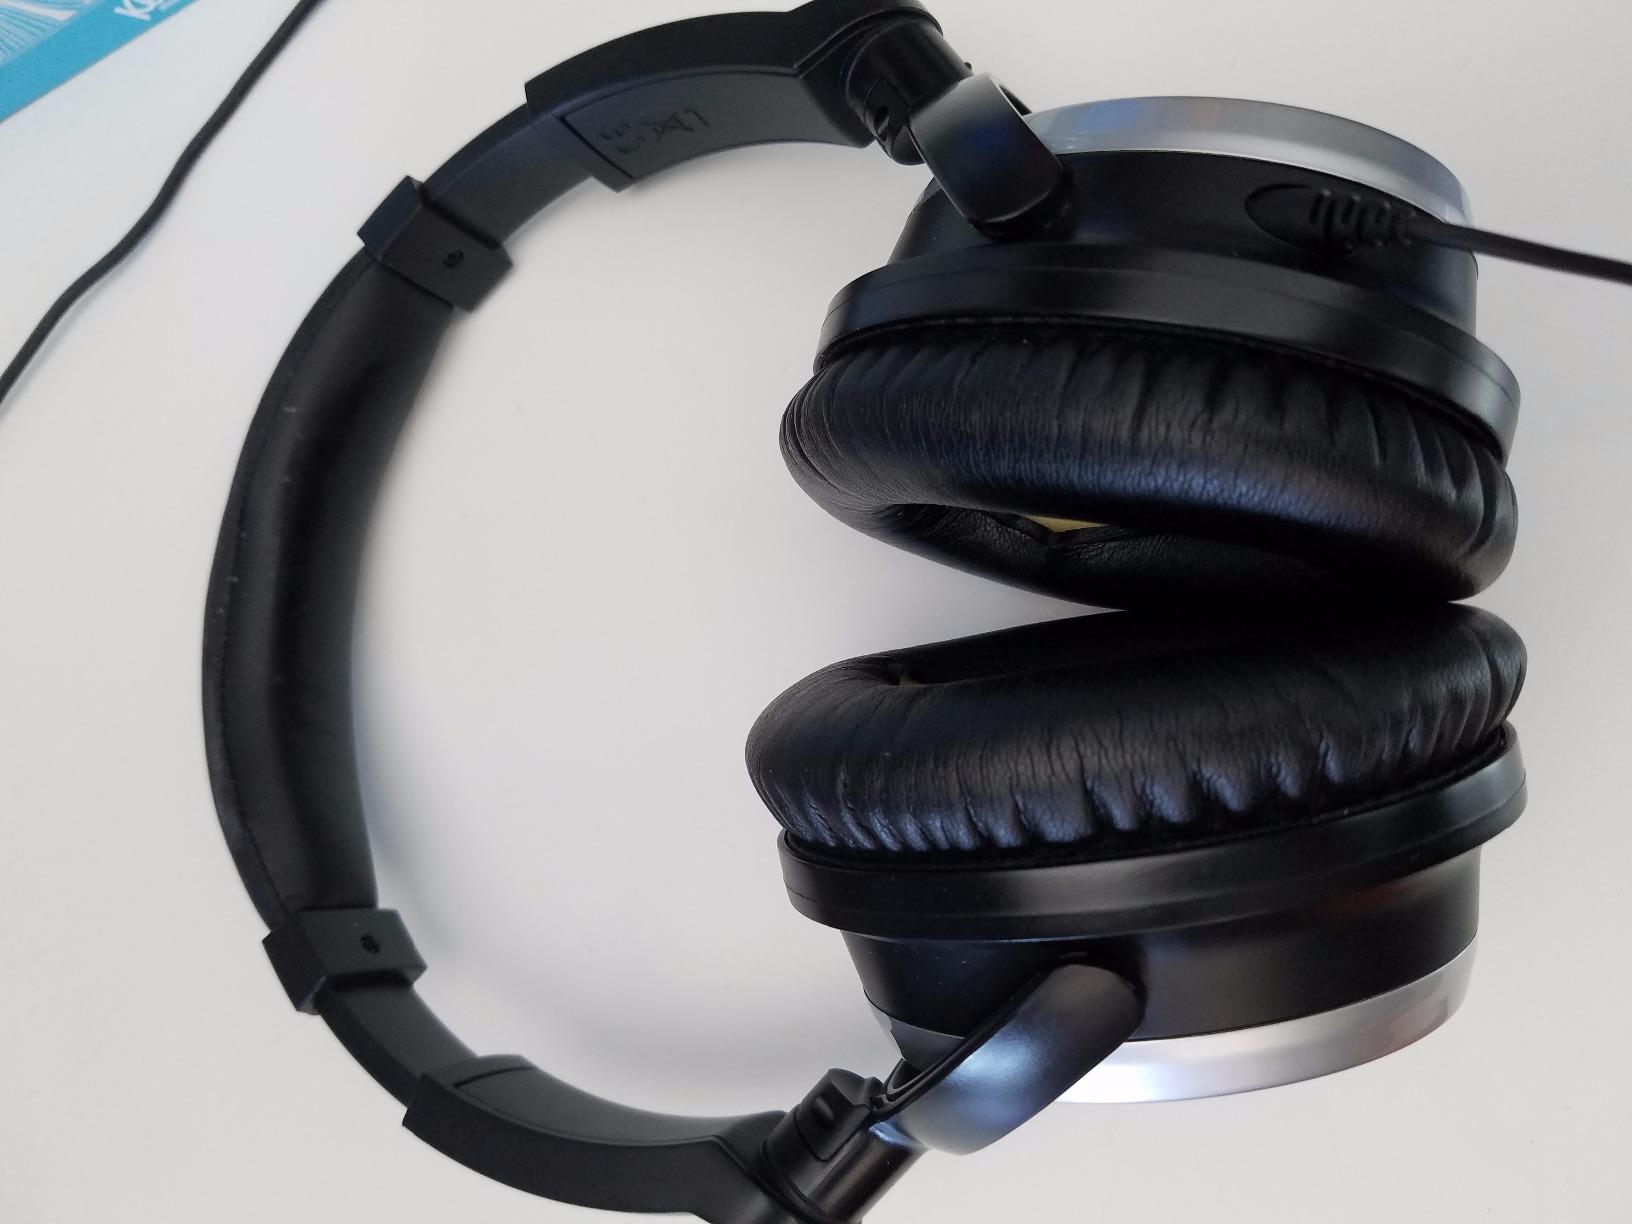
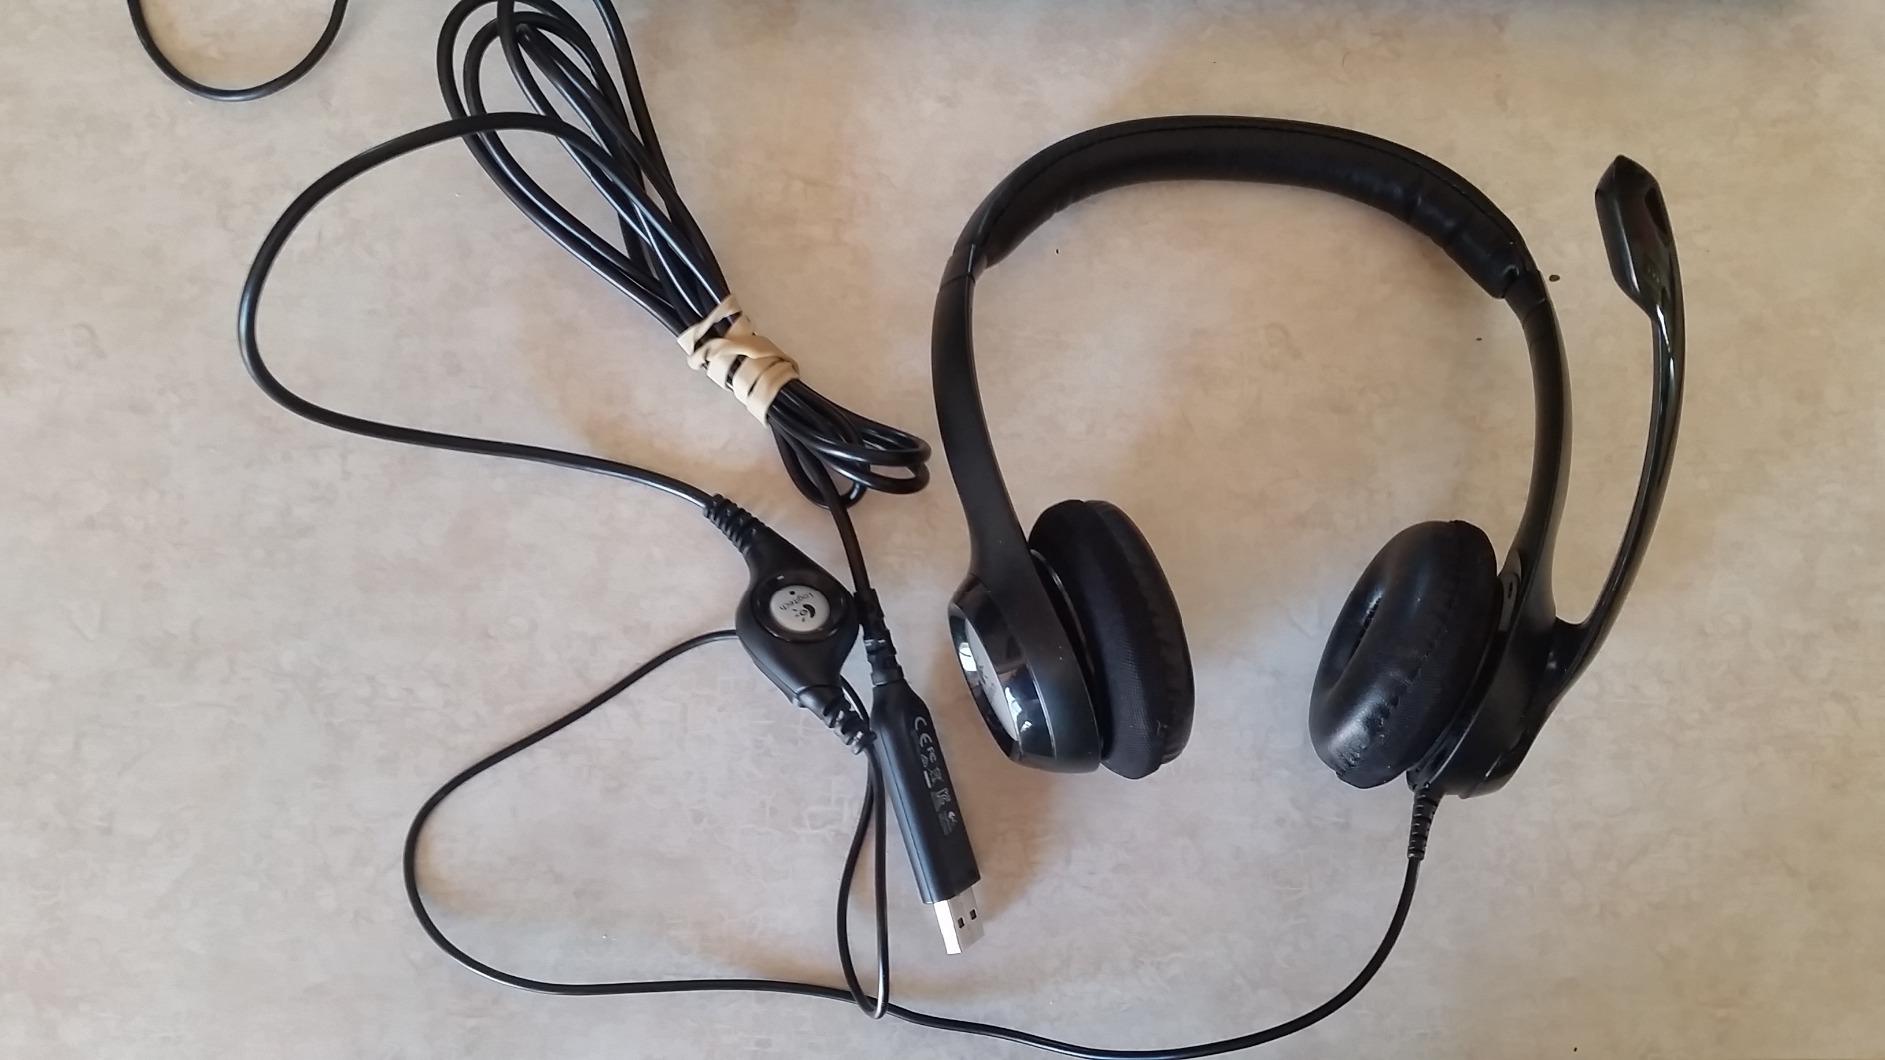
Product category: headphones
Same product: no